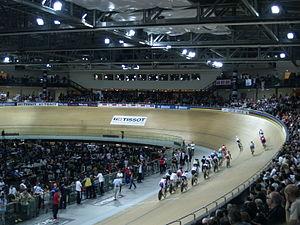
Les championnats d'Europe de cyclisme sur piste 2016 ont lieu du 19 au 23 octobre 2016 sur le Vélodrome de Saint-Quentin-en-Yvelines en France. Ils sont organisés par l'Union européenne de cyclisme.